Mohamadou Idrissou

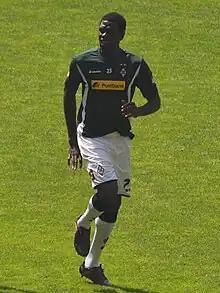
Idrissou playing for Borussia Mönchengladbach in 2010

Mohamadou Idrissou (born 8 March 1980) is a Cameroonian former professional footballer who played as a striker.